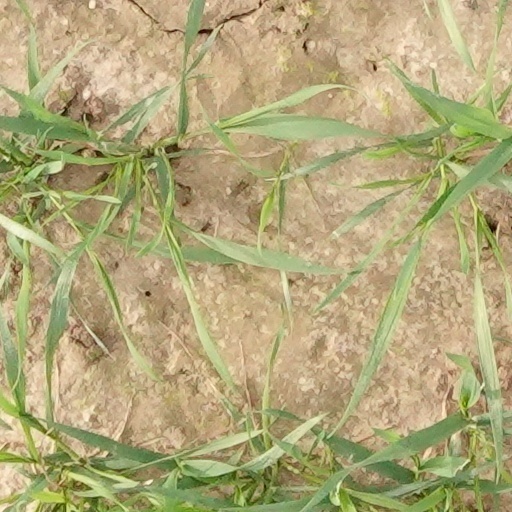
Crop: wheat